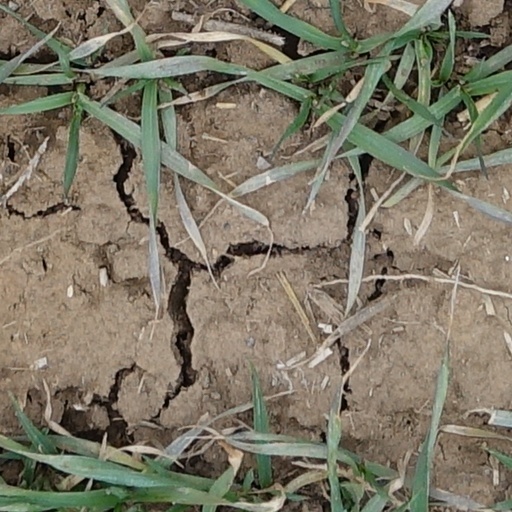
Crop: wheat